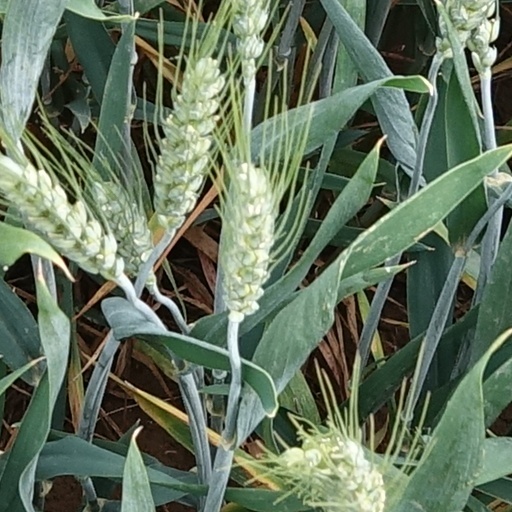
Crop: wheat